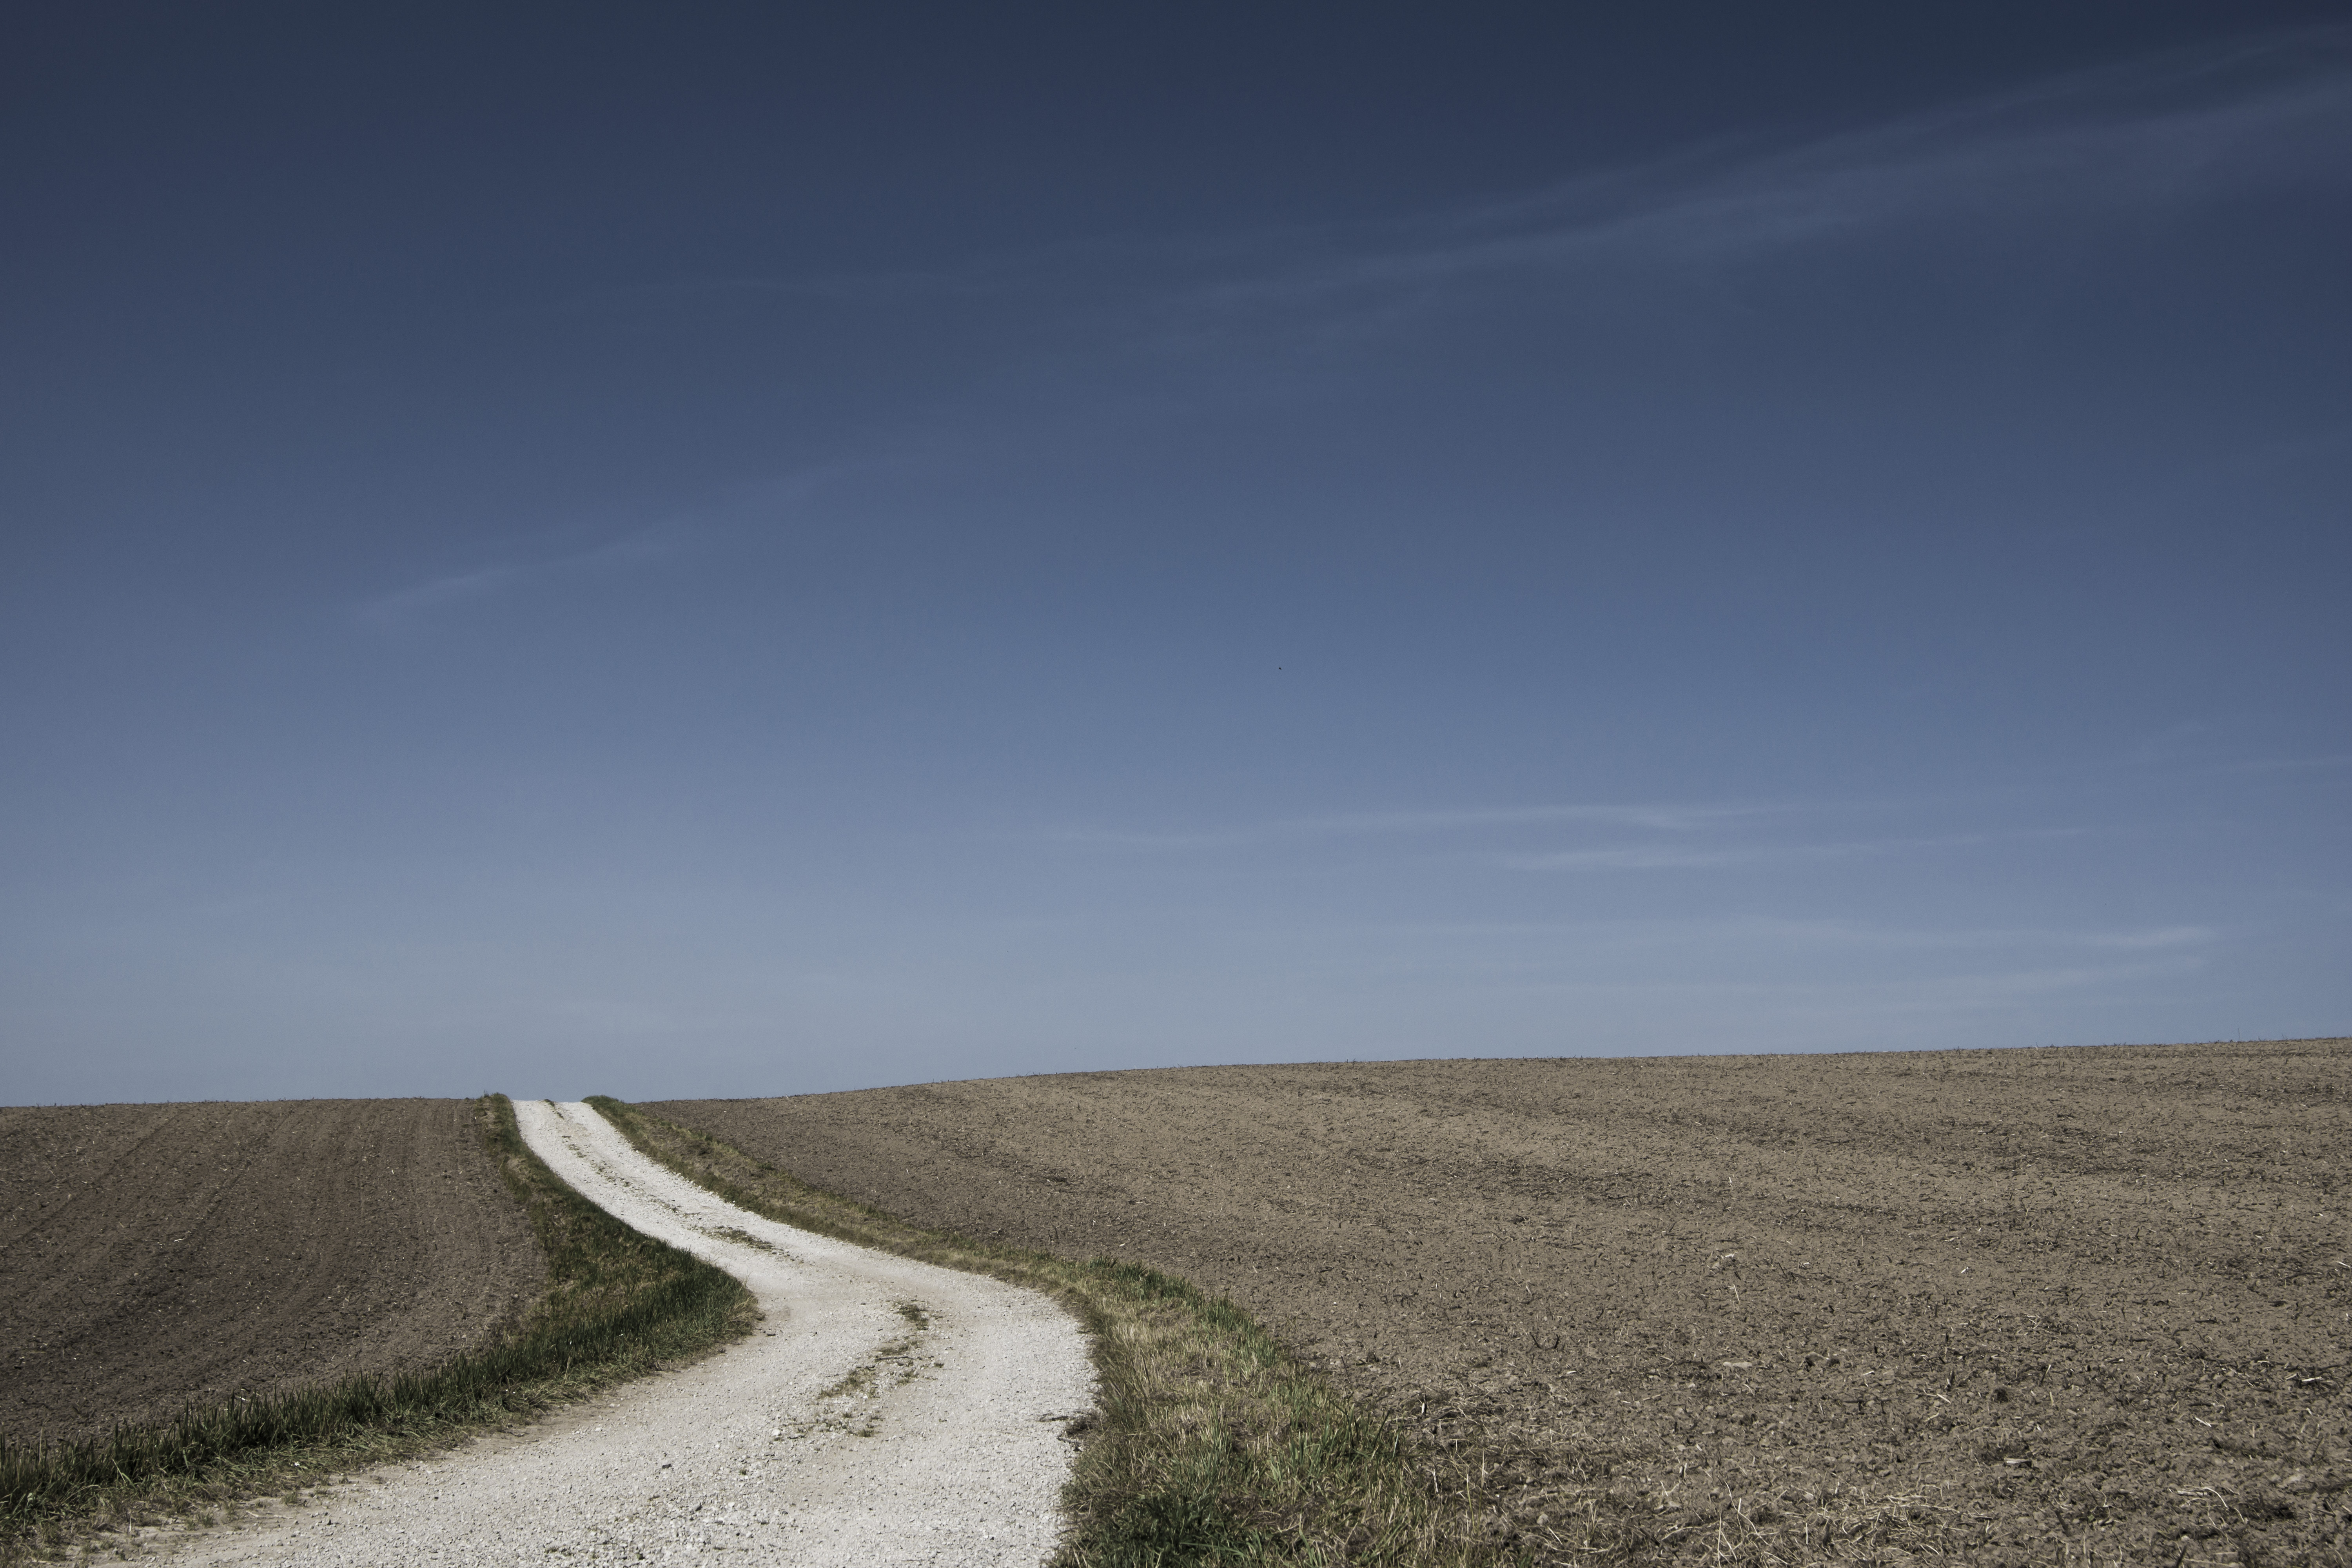
landscape, nature, path, sand, horizon, cloud, sky, trail, field, prairie, hill, desert, wind, alone, soil, plain, long, grassland, plateau, way, habitat, ecosystem, steppe, natural environment, aeolian landform, grass family, atmosphere of earth, ecoregion